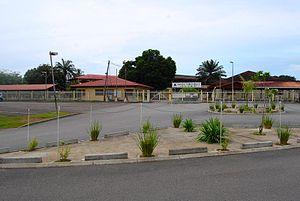
Lycée Félix- Eboué à Cayenne, Guyane.
Cayenne est une commune française, chef-lieu du département et de la région d'outre mer français de Guyane.